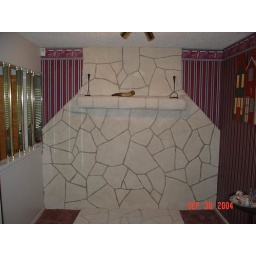
This faux stone interior wall was created to have a wood burning stove set in front